Robert E. Lee

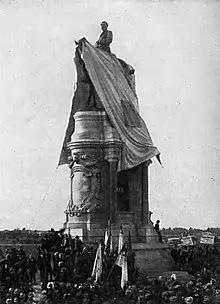
Unveiling of the Equestrian Statue of Robert E. Lee, May 29, 1890, Richmond, Virginia

Lee told the committee that "every one with whom I associate expresses kind feelings towards the freedmen. They wish to see them get on in the world, and particularly to take up some occupation for a living, and to turn their hands to some work." and that "Where I am, and have been, the people have exhibited a willingness that the blacks should be educated, and ... that it would be better for the blacks and for the whites". However, when he was asked "General, you are very competent to judge of the capacity of black men for acquiring knowledge: I want your opinion on that capacity, as compared with the capacity of white men?" Lee replied "I do not think that he is as capable of acquiring knowledge as the white man is." Lee forthrightly opposed allowing blacks to vote: "My own opinion is that, at this time, they [black Southerners] cannot vote intelligently, and that giving them the [vote] would lead to a great deal of demagogism, and lead to embarrassments in various ways."